Thelma Schoonmaker

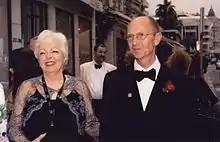
Thelma Schoonmaker and Columba Powell at the Cannes Film Festival (2009). Columba Powell is the son of Michael Powell, a prominent film director to whom Schoonmaker was married.

She was introduced to Michael Powell by Scorsese and London-based film producer Frixos Constantine. The couple were married from May 19, 1984, until his death in 1990. The couple had no children.